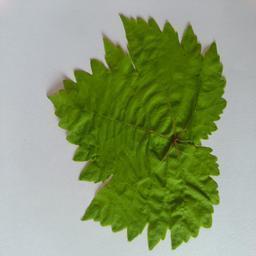
Label: Healthy Leaves